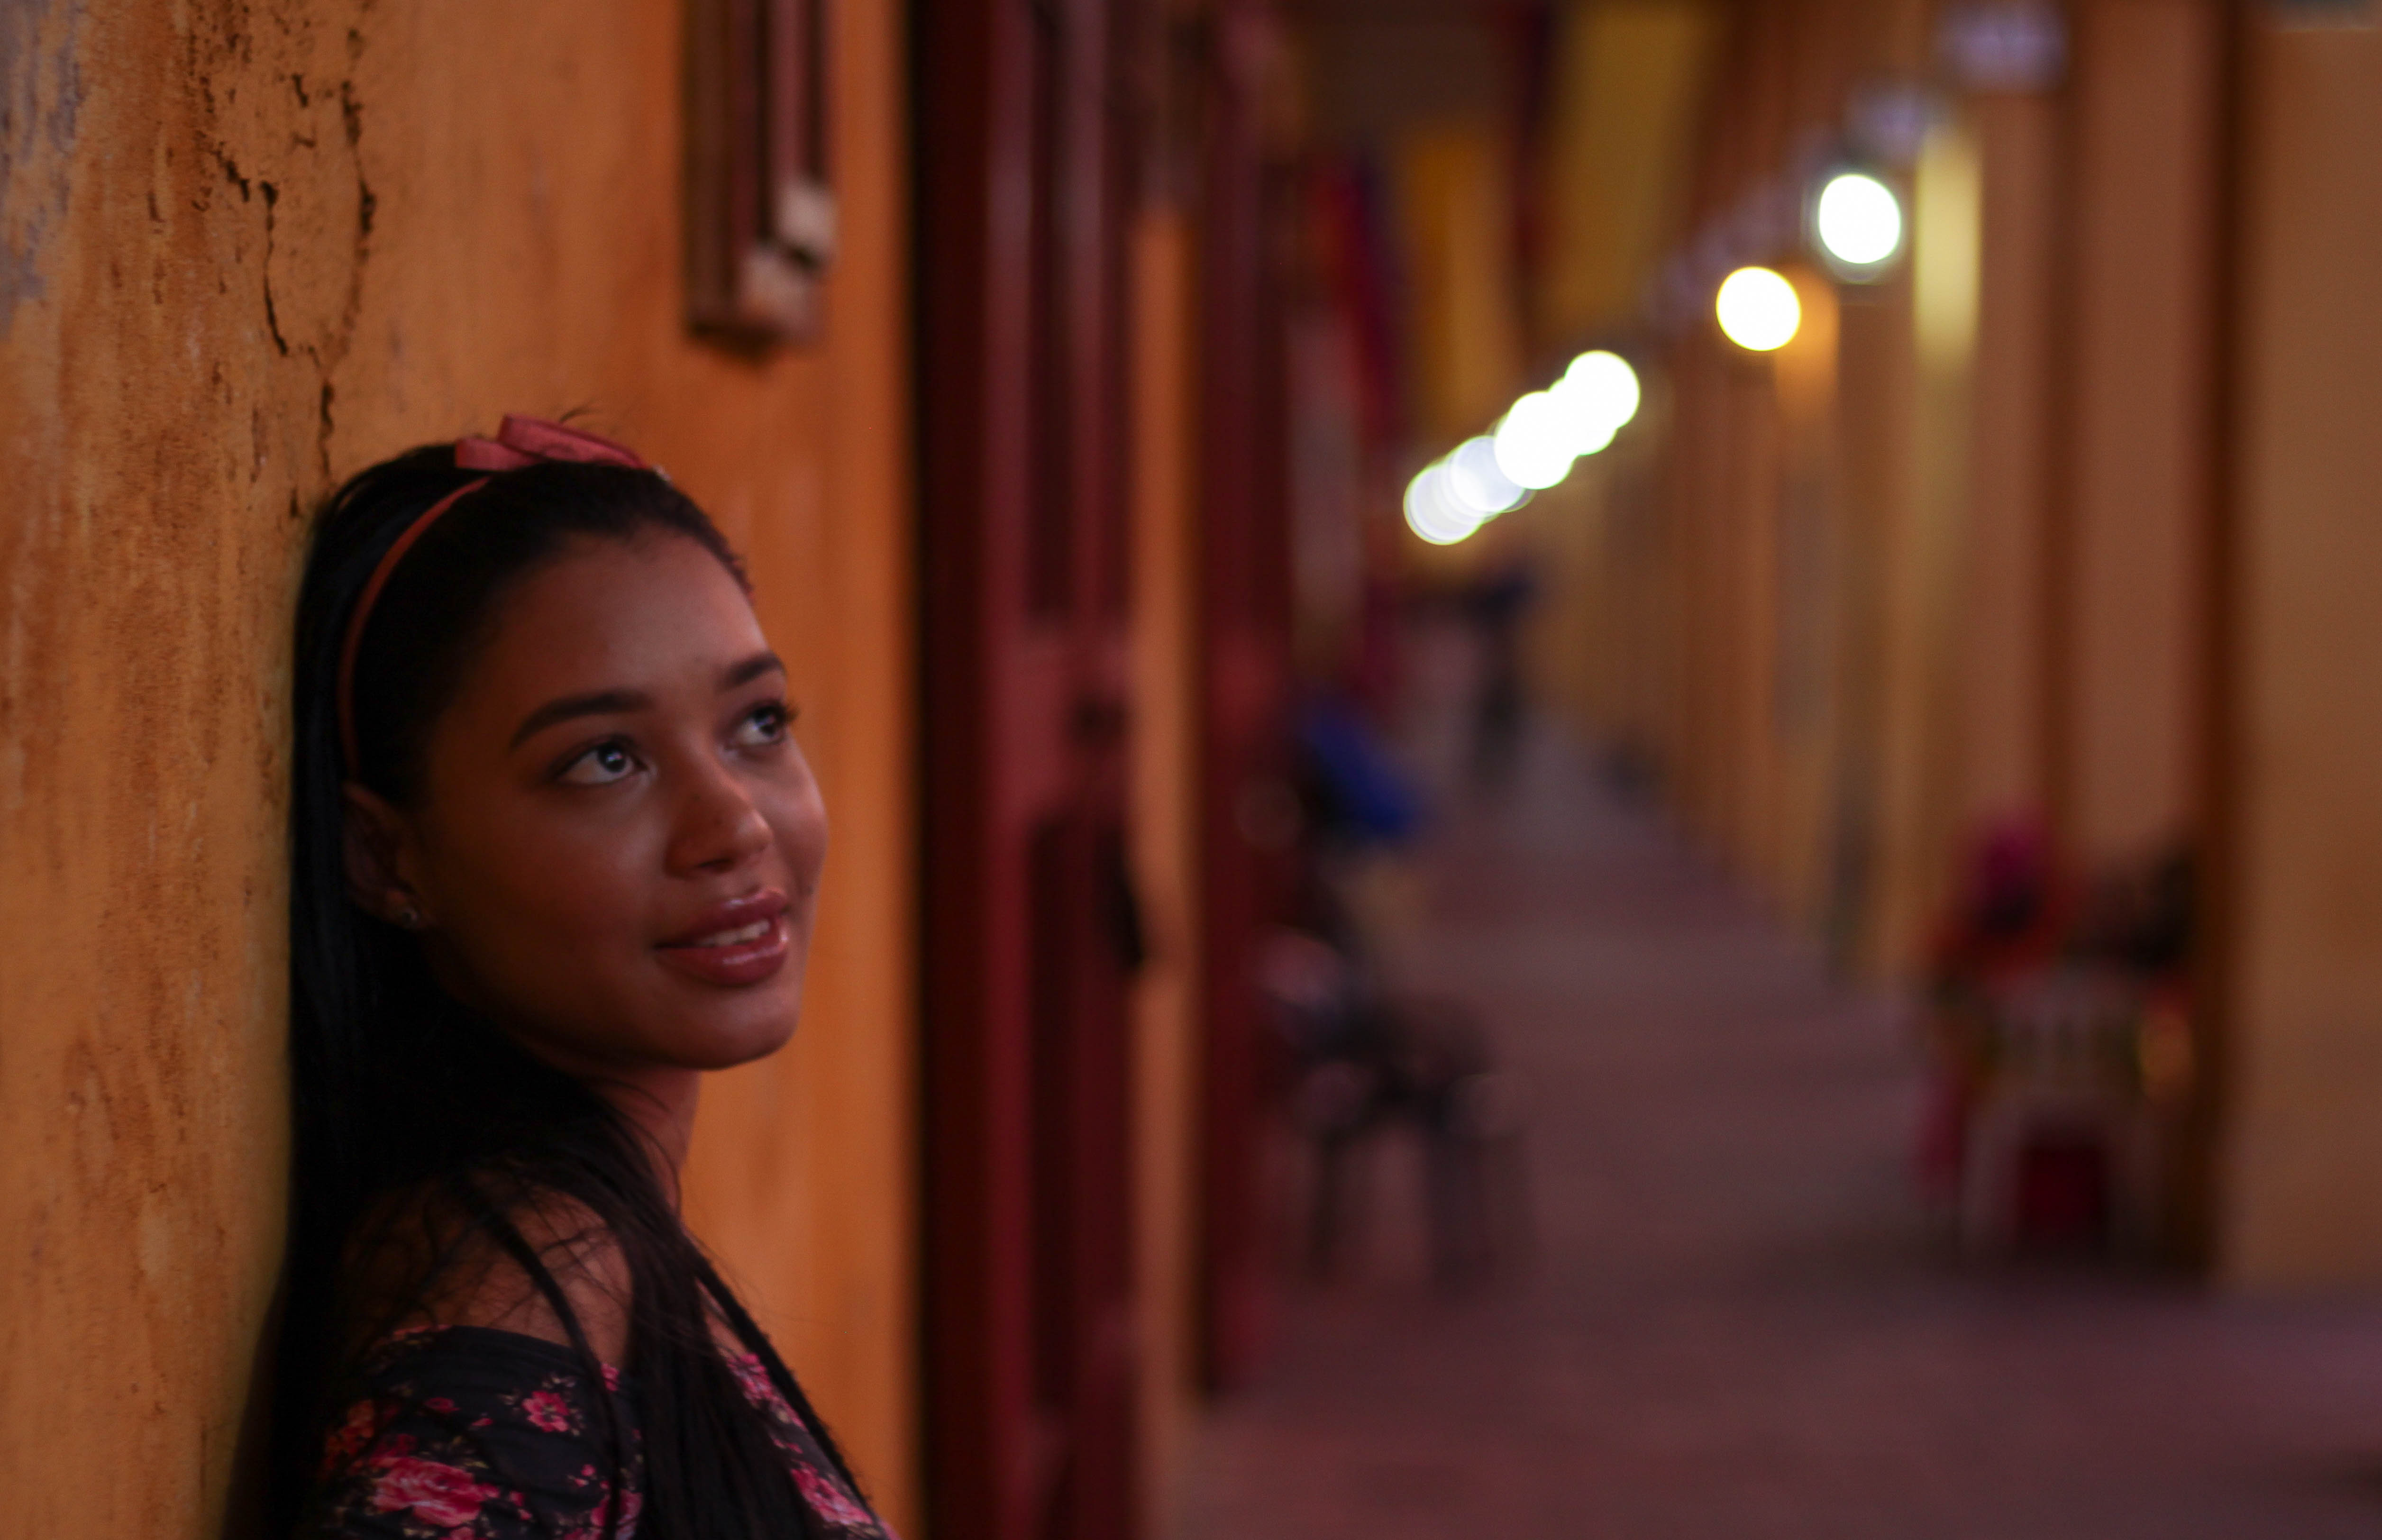
ocean, smile, girl, lady, eye, temple, human, organ, portrait, darkness, fun, portrait photography